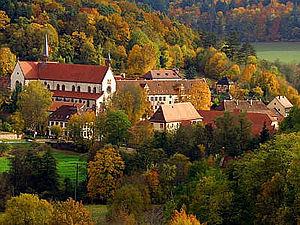
Cet article liste les abbayes cisterciennes actives ou ayant existé sur le territoire allemand actuel. Il s'agit des abbayes de religieux appartenant à l'ordre cistercien.